Martyn Bennett (footballer)

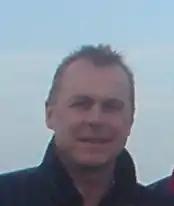

Martyn Bennett (born 4 August 1961) is an English former professional footballer who played as a defender.